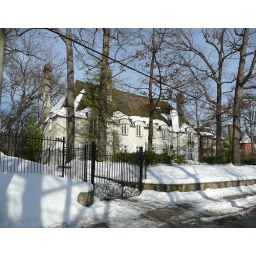
French provincial house by Hugh Lachlan Allward, son of Walter Allward the designer of Canada's Vimy memorial. North Rosedale, Toronto.